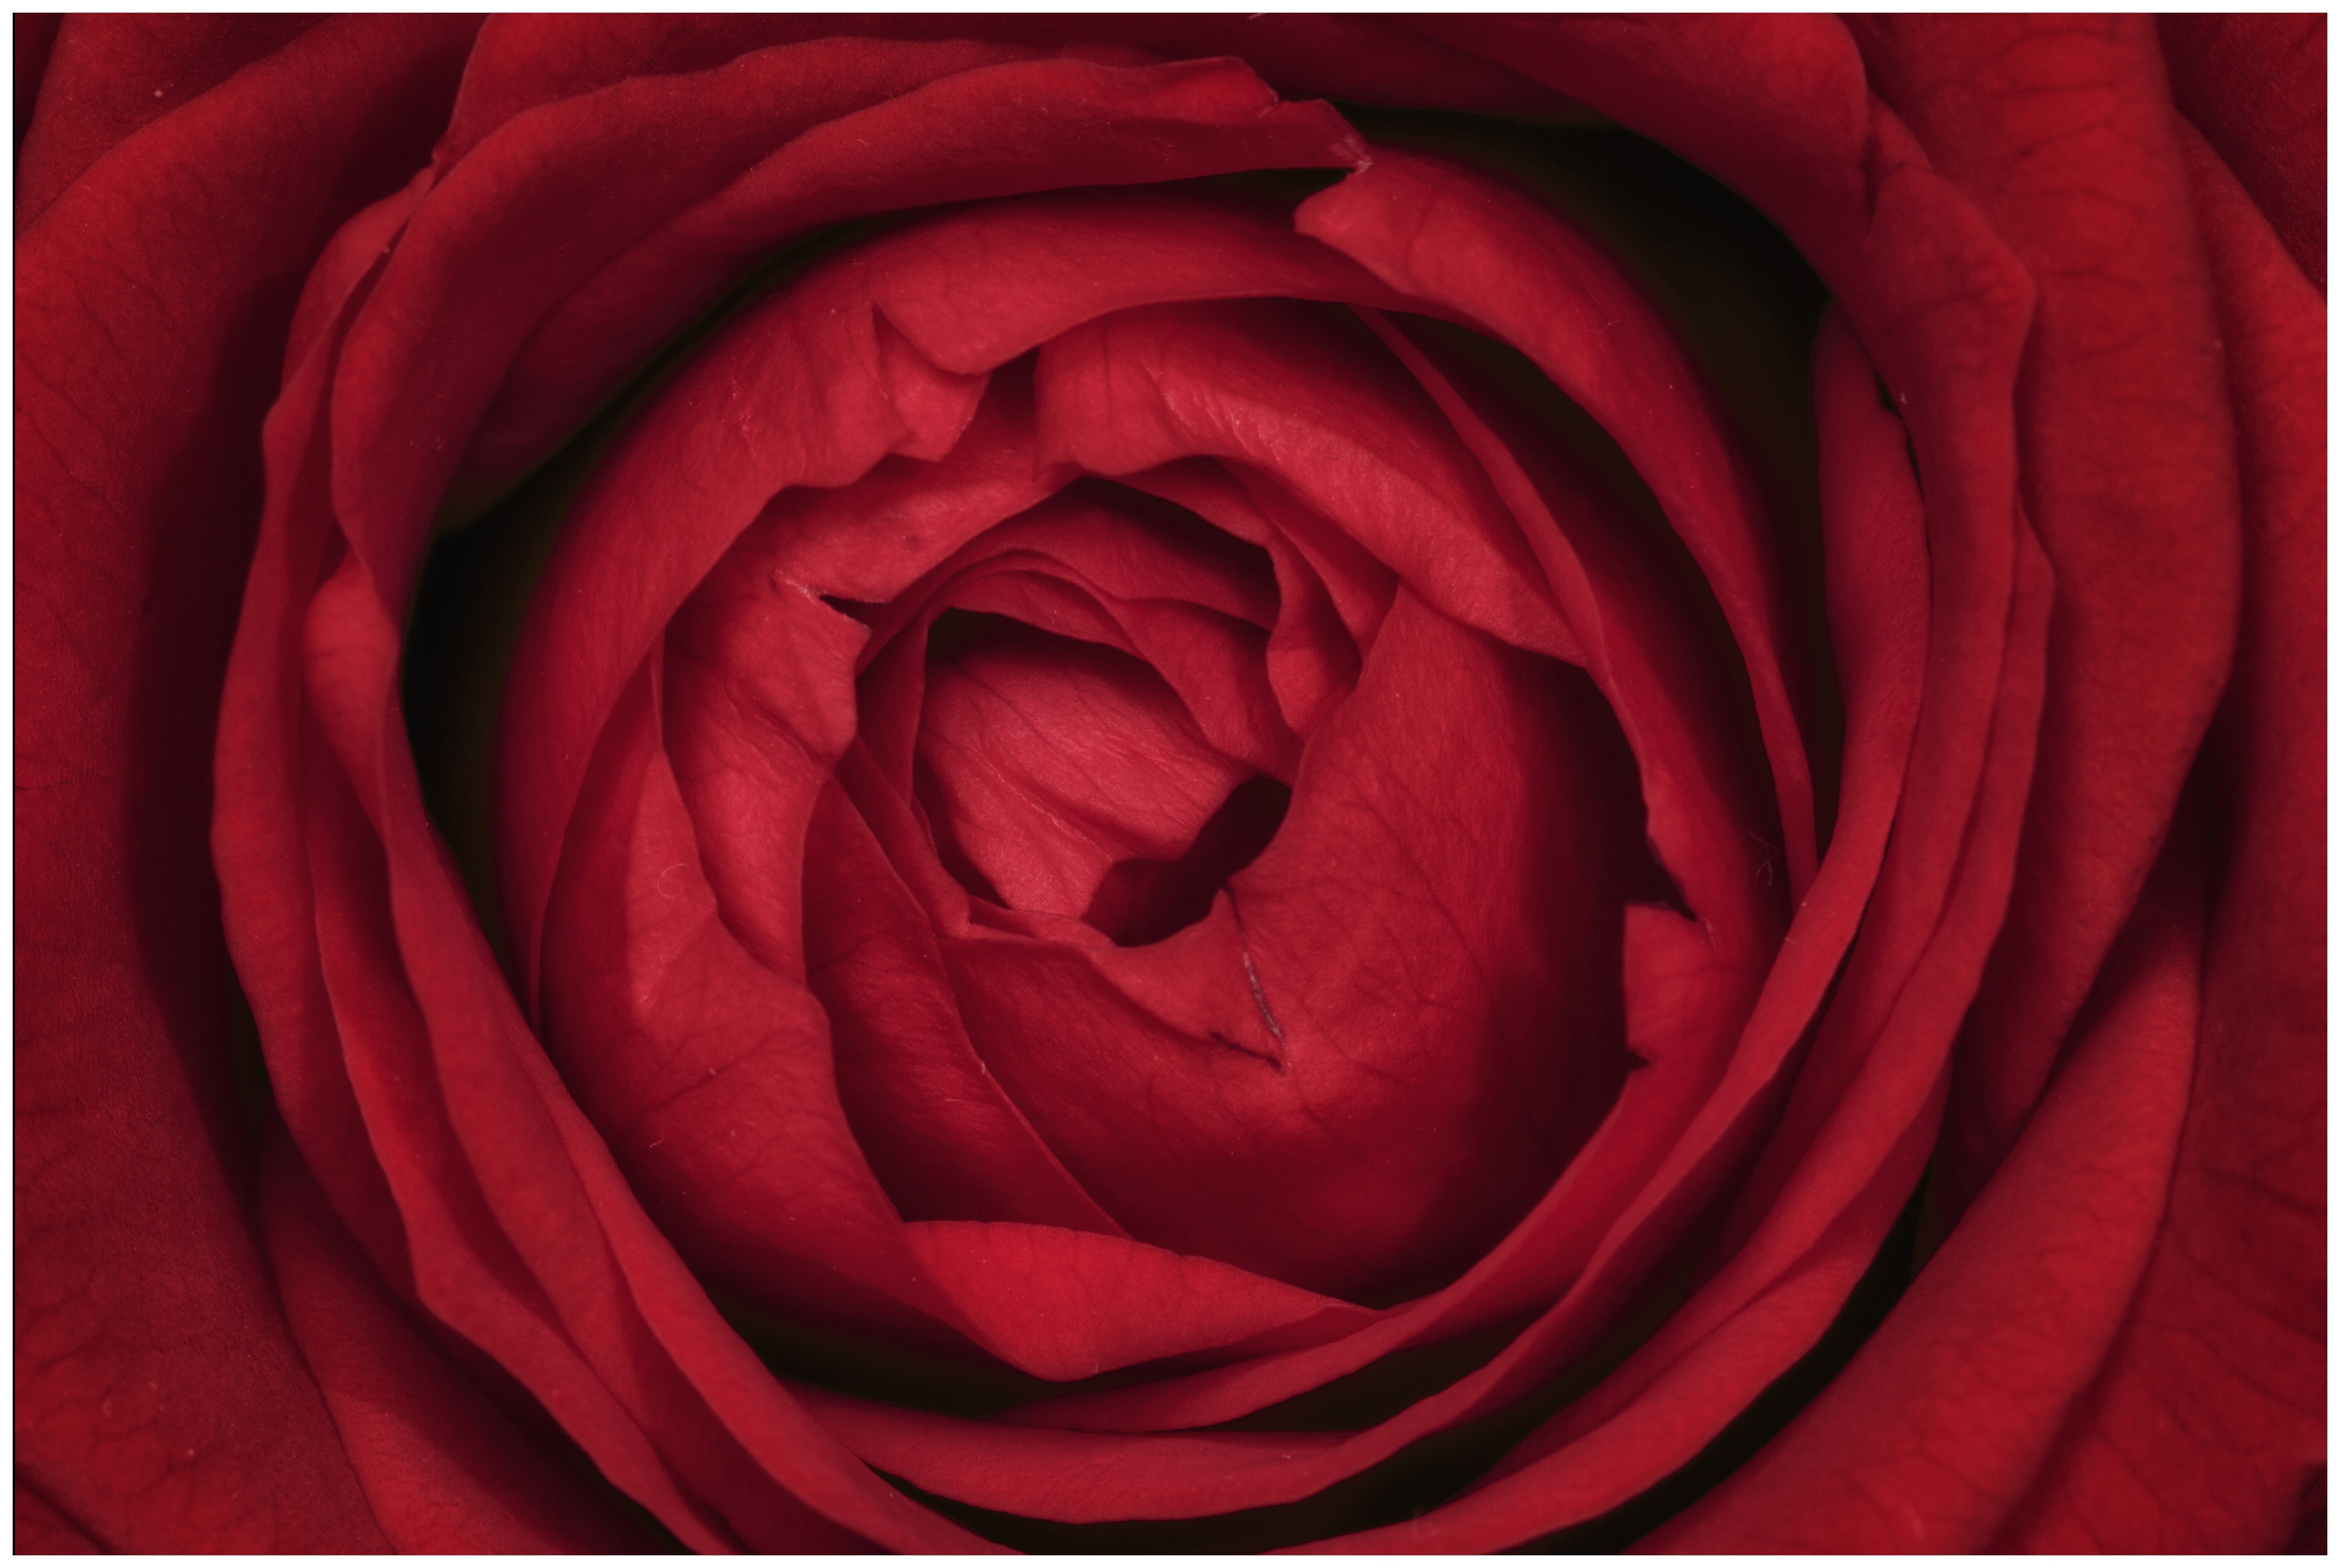
nature, black and white, plant, flower, petal, summer, love, rose, red, pink, flora, petals, valentine, flowering plant, garden roses, rose family, valentin, land plant